Axolotl Overkill

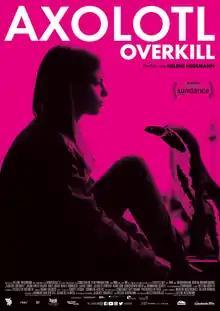
Theatrical release poster

Axolotl Overkill is a 2017 German drama film directed by Helene Hegemann, and stars Jasna Fritzi Bauer, Arly Jover, and Mavie Hörbiger. The screenplay by Hegemann is based on her 2010 debut novel "Axolotl Roadkill". The film had its world premiere at the Sundance Film Festival on 20 January 2017 in the World Cinema Dramatic Competition section; where it was awarded the World Cinema Dramatic Special Jury Award for Cinematography.